RIMS Warren Hastings

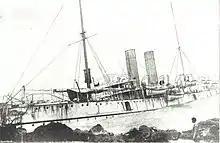
RIMS "Warren Hastings" ashore Saint-Philippe, Réunion Island

On 6 January 1897, "Warren Hastings" departed from Cape Town, bound for Mauritius. On board were 526 members of the King's Royal Rifle Corps, 510 members of the 2nd York and Lancaster Regiment, and 25 members of the 2nd Middlesex Regiment, including two officers, 20 women, 10 children, and 253 crew members, totaling 1,244 people.